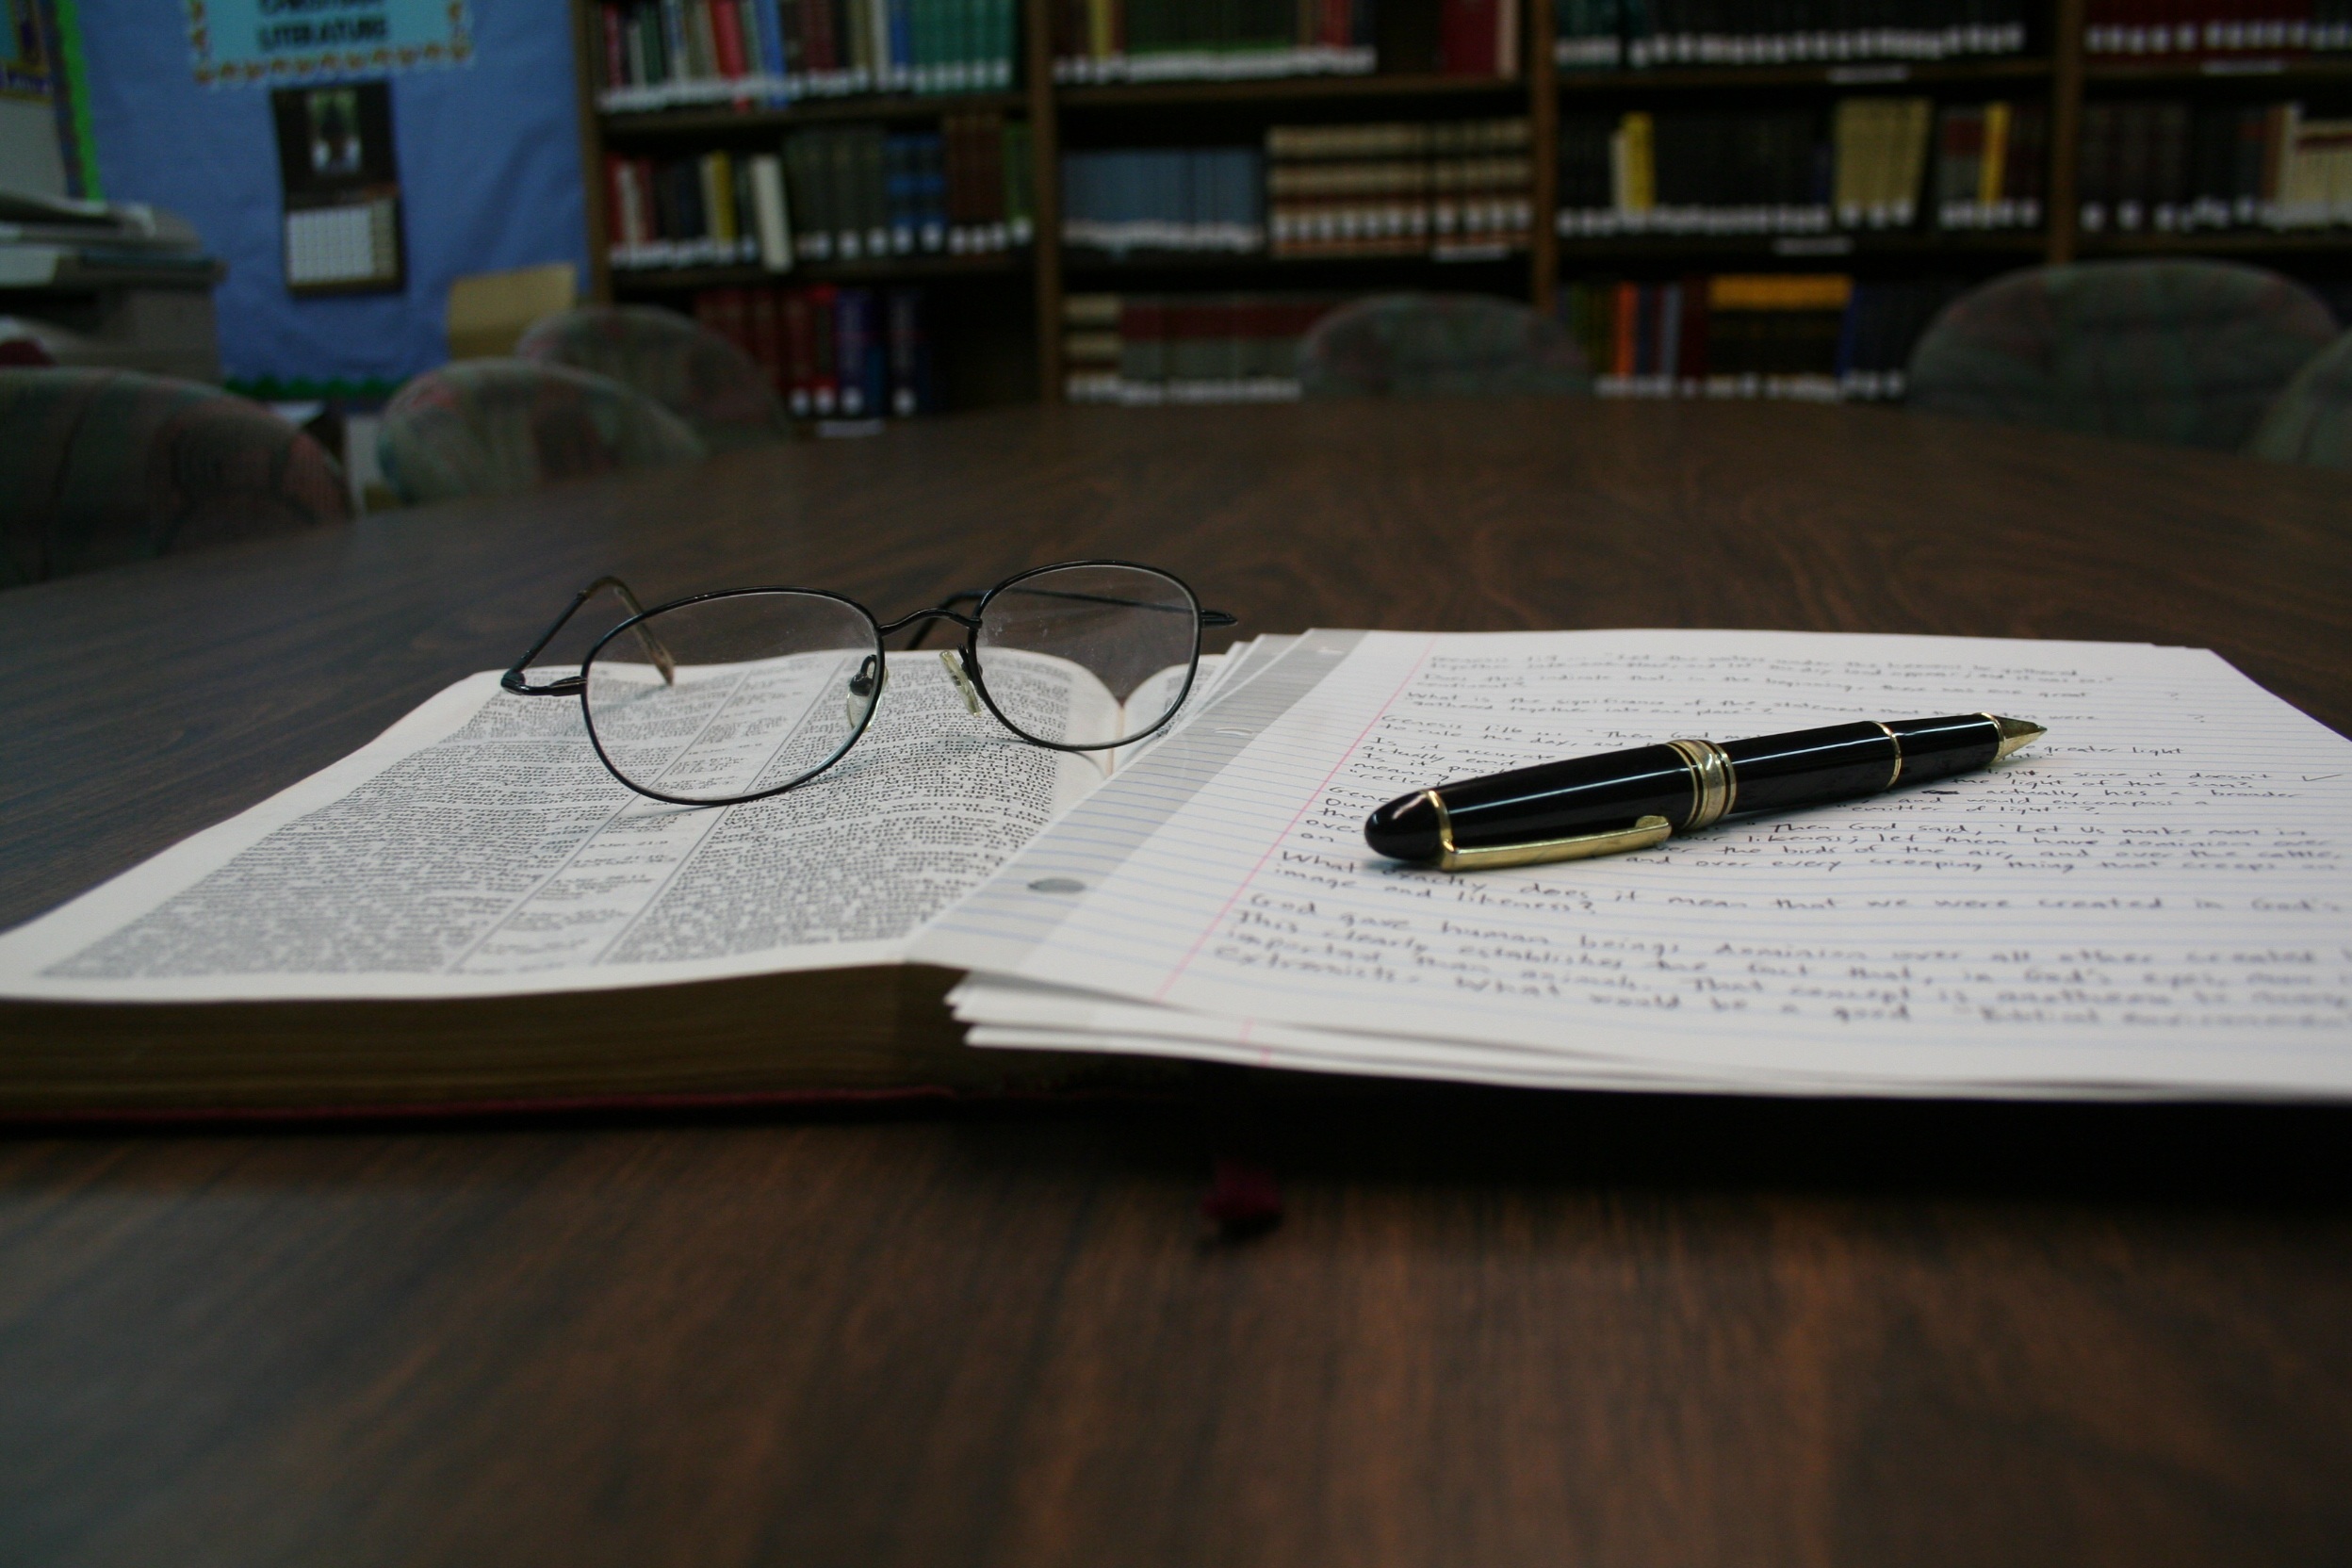
writing, book, pen, reading, bible, spectacles, education, art, study, design, glasses, eyewear, christianity, studying, reading glasses, vision care